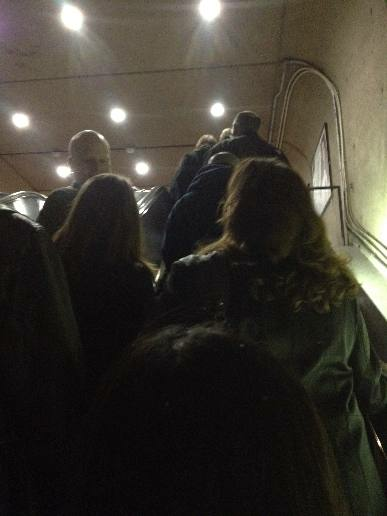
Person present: No